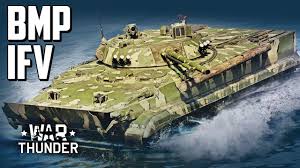
Label: BMP